Bo Derek

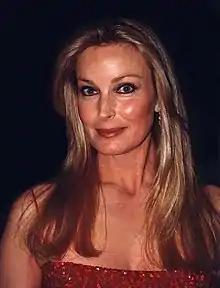
Derek in 1998

Following "Ghosts Can't Do It", Derek appeared in the television films "Hot Chocolate" (1992) and "Shattered Image" (1994) and the straight-to-video film "Woman of Desire" (1994). For her performance in the 1995 buddy comedy film "Tommy Boy", Derek was nominated for a Golden Raspberry Award for Worst Supporting Actress but ultimately lost to Madonna for her performance in "Four Rooms".